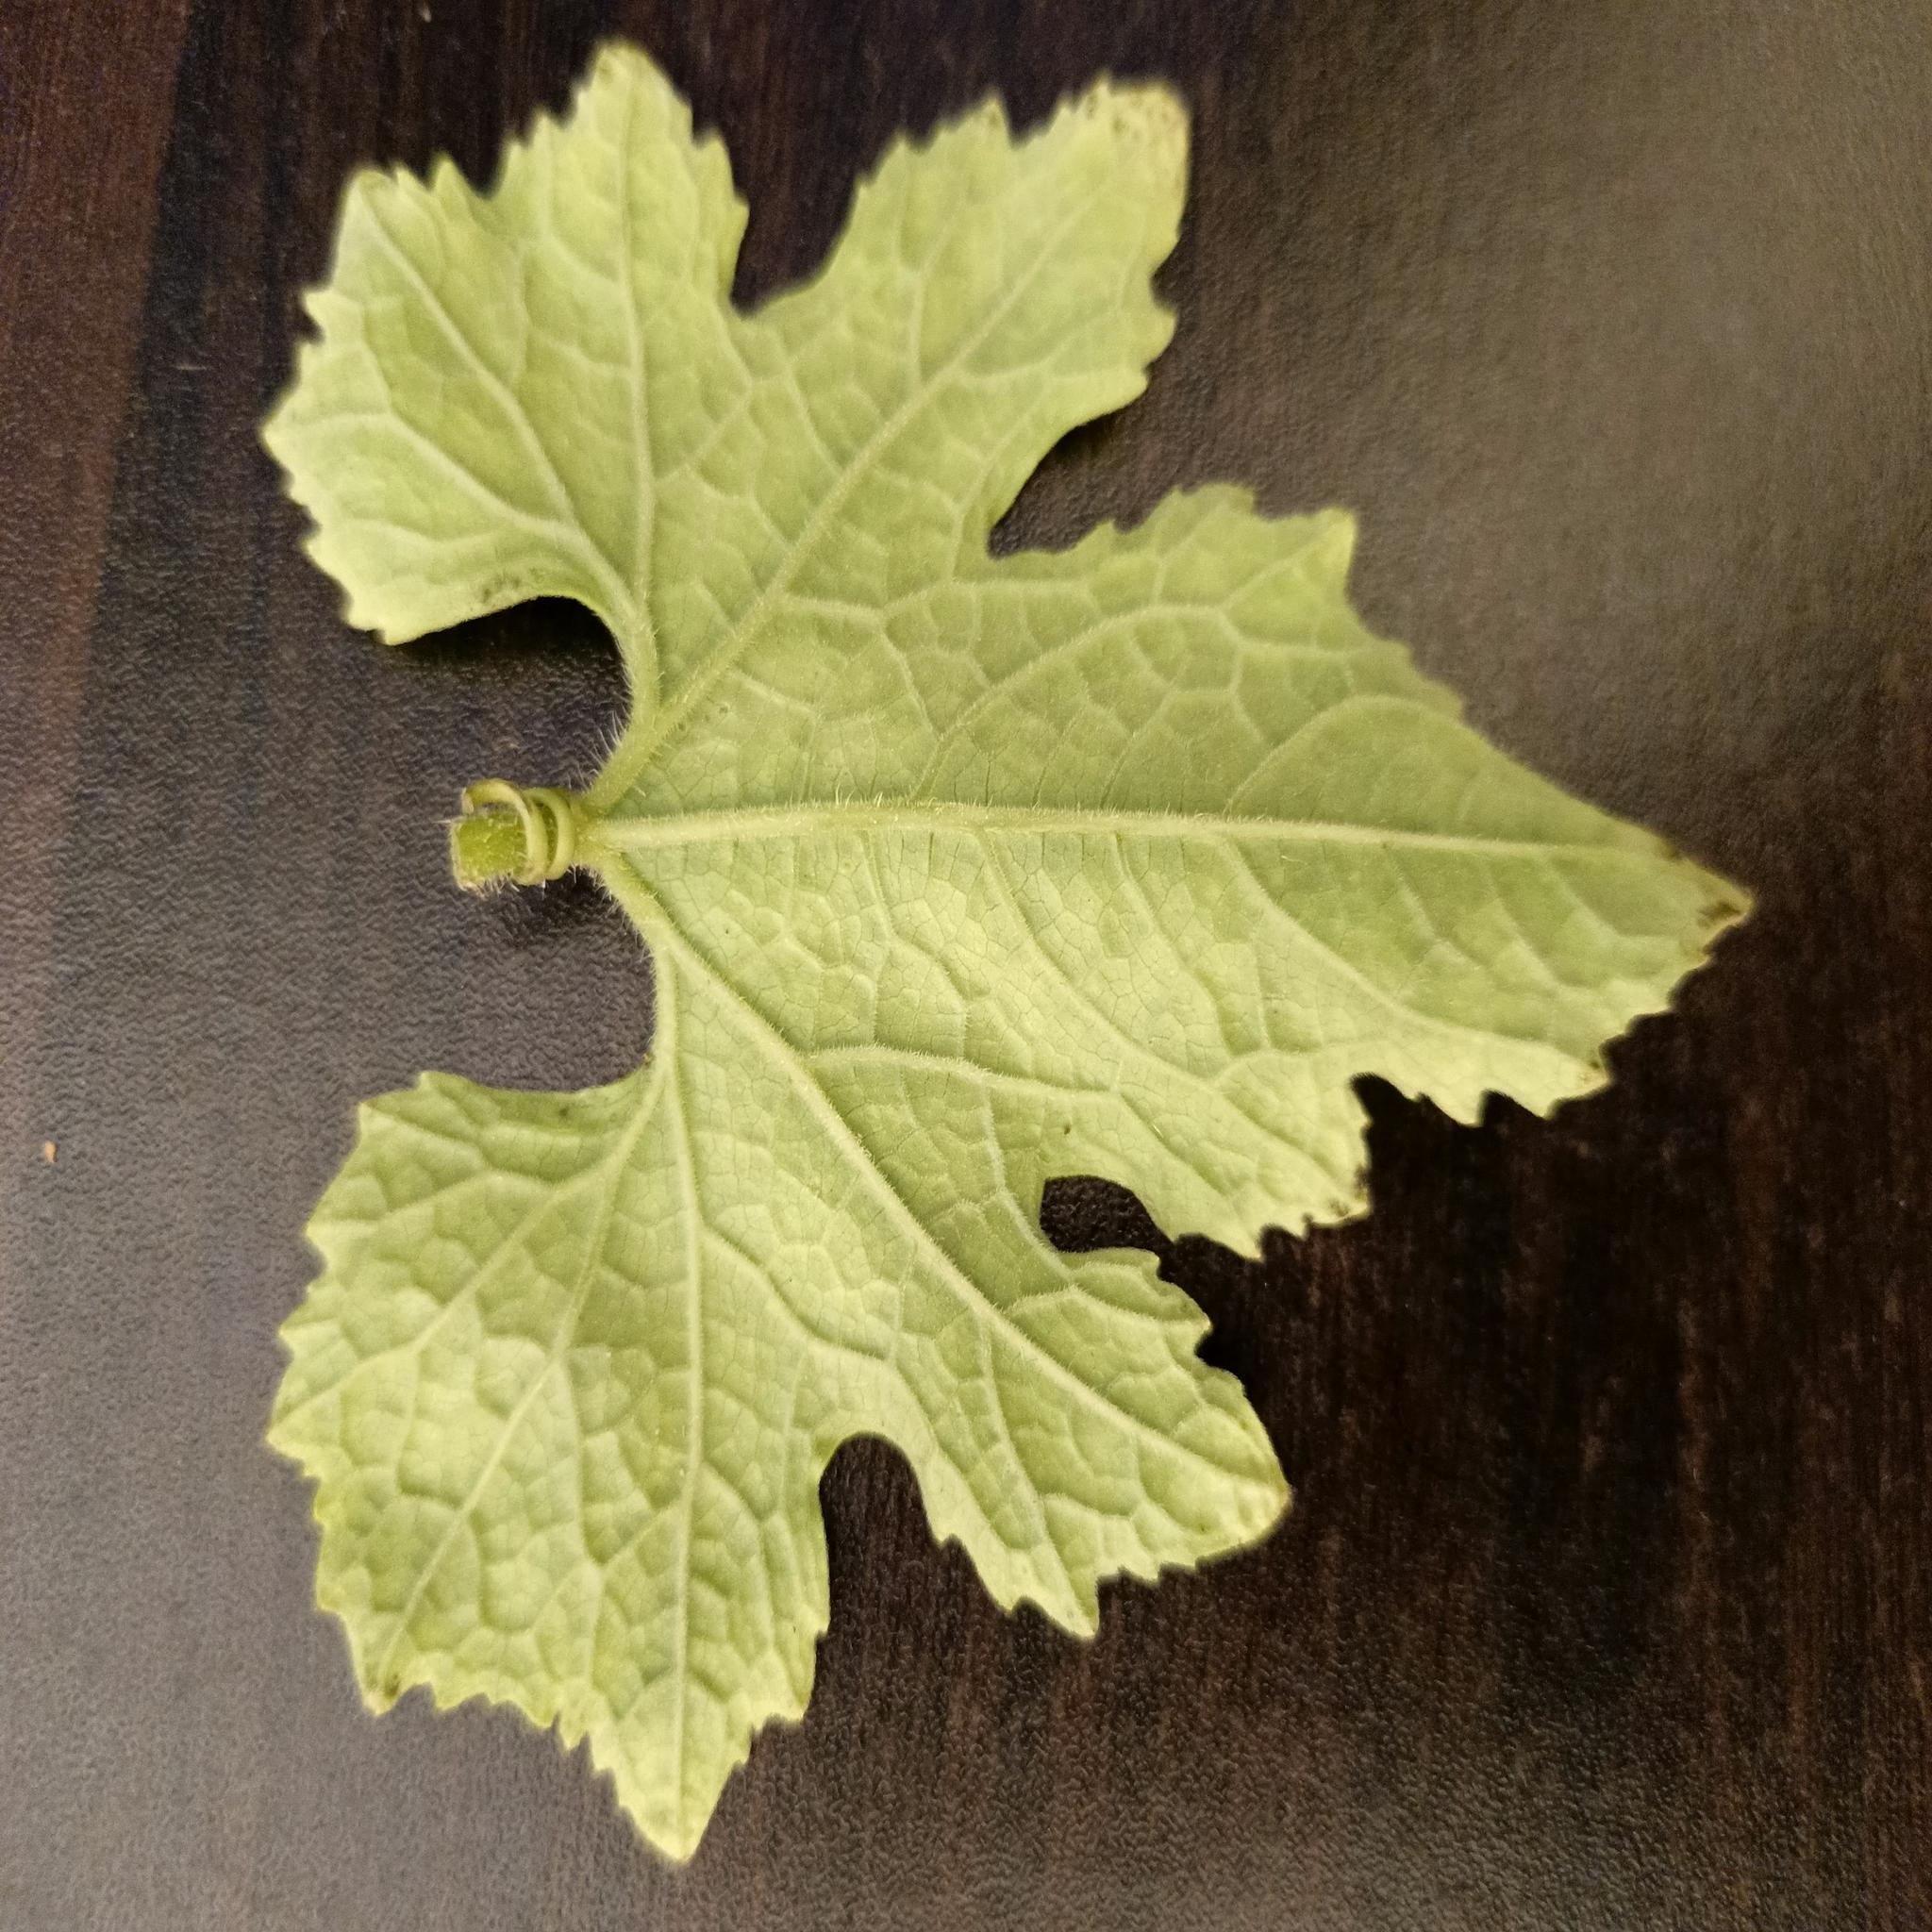
Label: Aphid